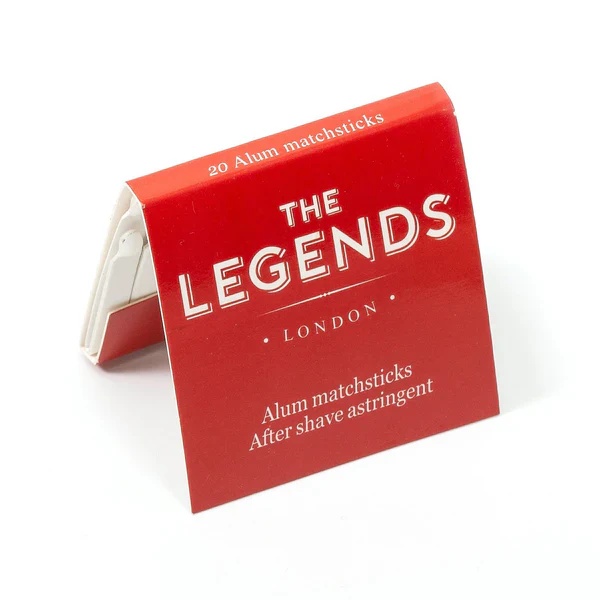
The legends London Alum Matchsticks After Shave Astringent Styptic
The Legends London Alum Matchsticks are a simple solution to calm shaving irritation. FEATURES Works as an antibiotic and anti-inflammatory to defend against infection Stops and reduces bleeding from minor shaving nicks Create a barrier for skin to protect against elements Reduces discomfort and irritation from shaving and Ideal for travel Easy to use and dispose
Brand: Hair 2 Beauty
Category: Health & Beauty > Personal Care > Shaving & Grooming > Styptic Pencils